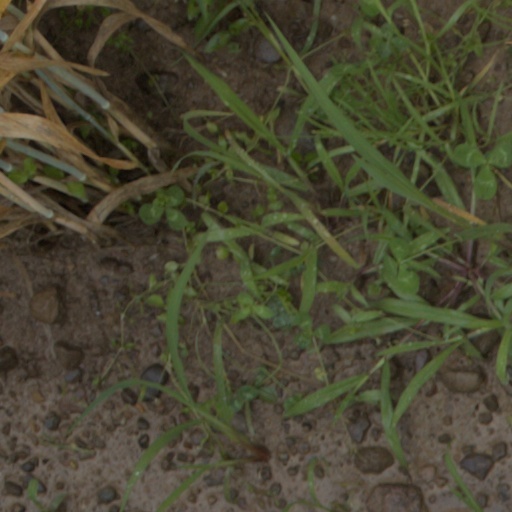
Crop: wheat